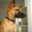
Label: dog